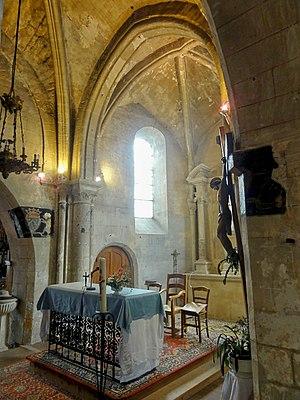
L'église Notre-Dame d'Orry-la-Ville est une église catholique paroissiale située à Orry-la-Ville, en France. Aucun document ne permet d'affirmer qu'Orry-la-Ville possédait une église au même endroit avant la construction de l'église actuelle, que l'analyse stylistique permet de situer entre 1160 et 1170 environ. Avant, il y avait déjà une chapelle dédiée à saint Rieul, près du cimetière, ainsi que l'église paroissiale du village de Géni, noyau historique de l'actuelle commune, qui s'est dépeuplé pendant la première moitié du XIIIᵉ siècle. La suppression de sa paroisse par réunion à celle d'Orry-la-Ville en 1246 conduit en même temps à la naissance de celle de La Chapelle-en-Serval, ancienne dépendance d'Orry. — La sculpture et la modénature du chœur de l'église Notre-Dame montre une influence par la cathédrale Notre-Dame de Senlis, ce qui permet un rattachement à l'architecture gothique, alors que l'extérieur de l'abside en hémicycle est encore placé sous l'influence de l'architecture romane. La nef a été bâtie après le chœur, et était initialement non voûtée et dépourvue de bas-côtés. Le bas-côté sud a été ajouté au début du XVIᵉ siècle au plus tard.